Fune

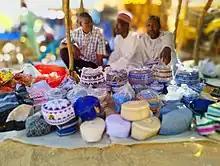

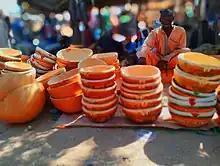

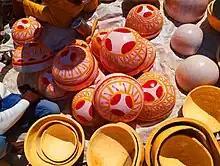
Decorated Calabash sell at Kolere market

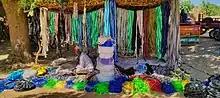

In 1987, the 8,000-year-old Dufuna canoe was discovered in Fune, near the village of Dufuna and the Komadugu Gana River.